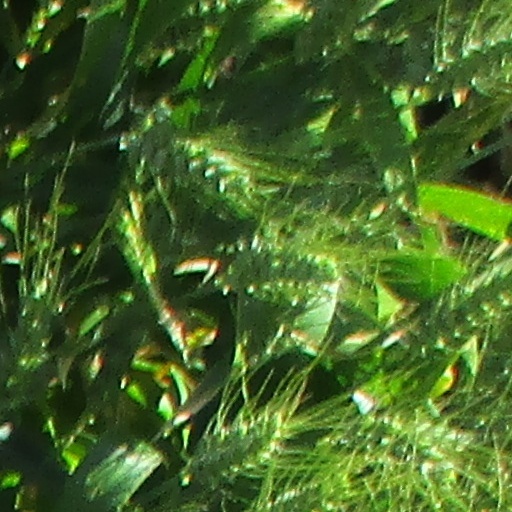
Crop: wheat